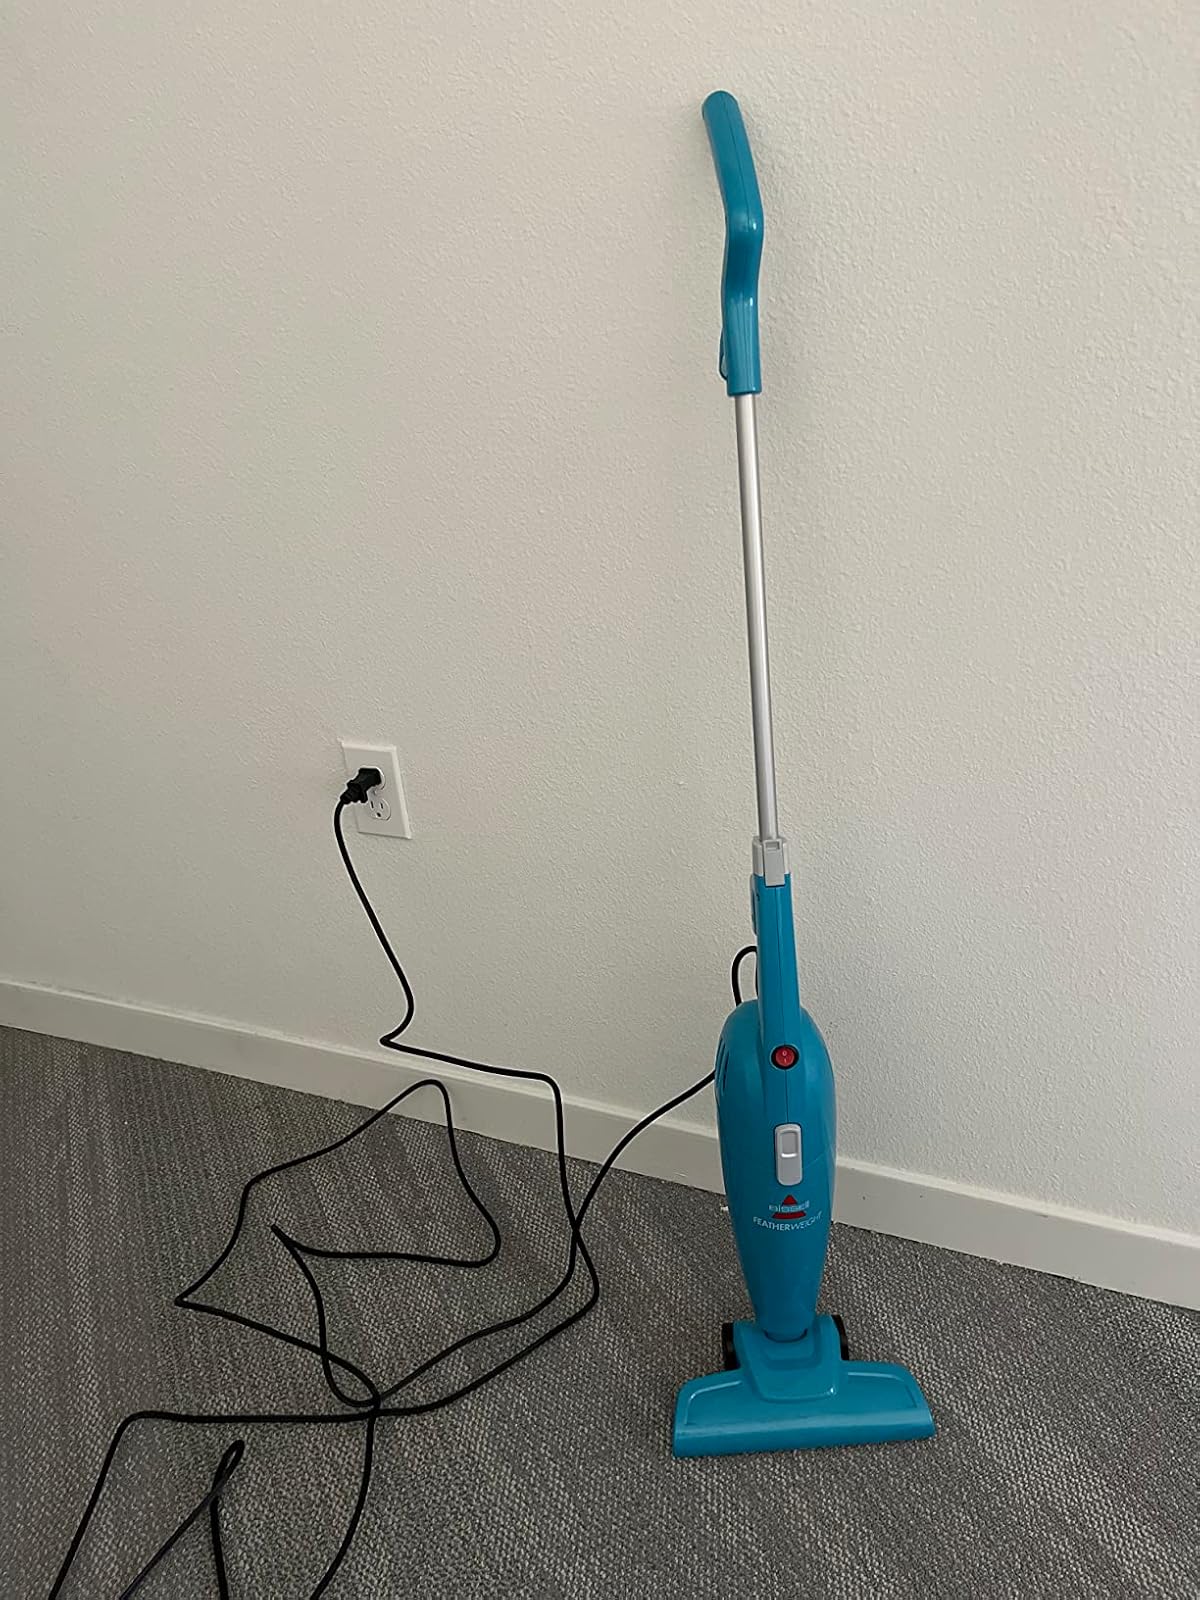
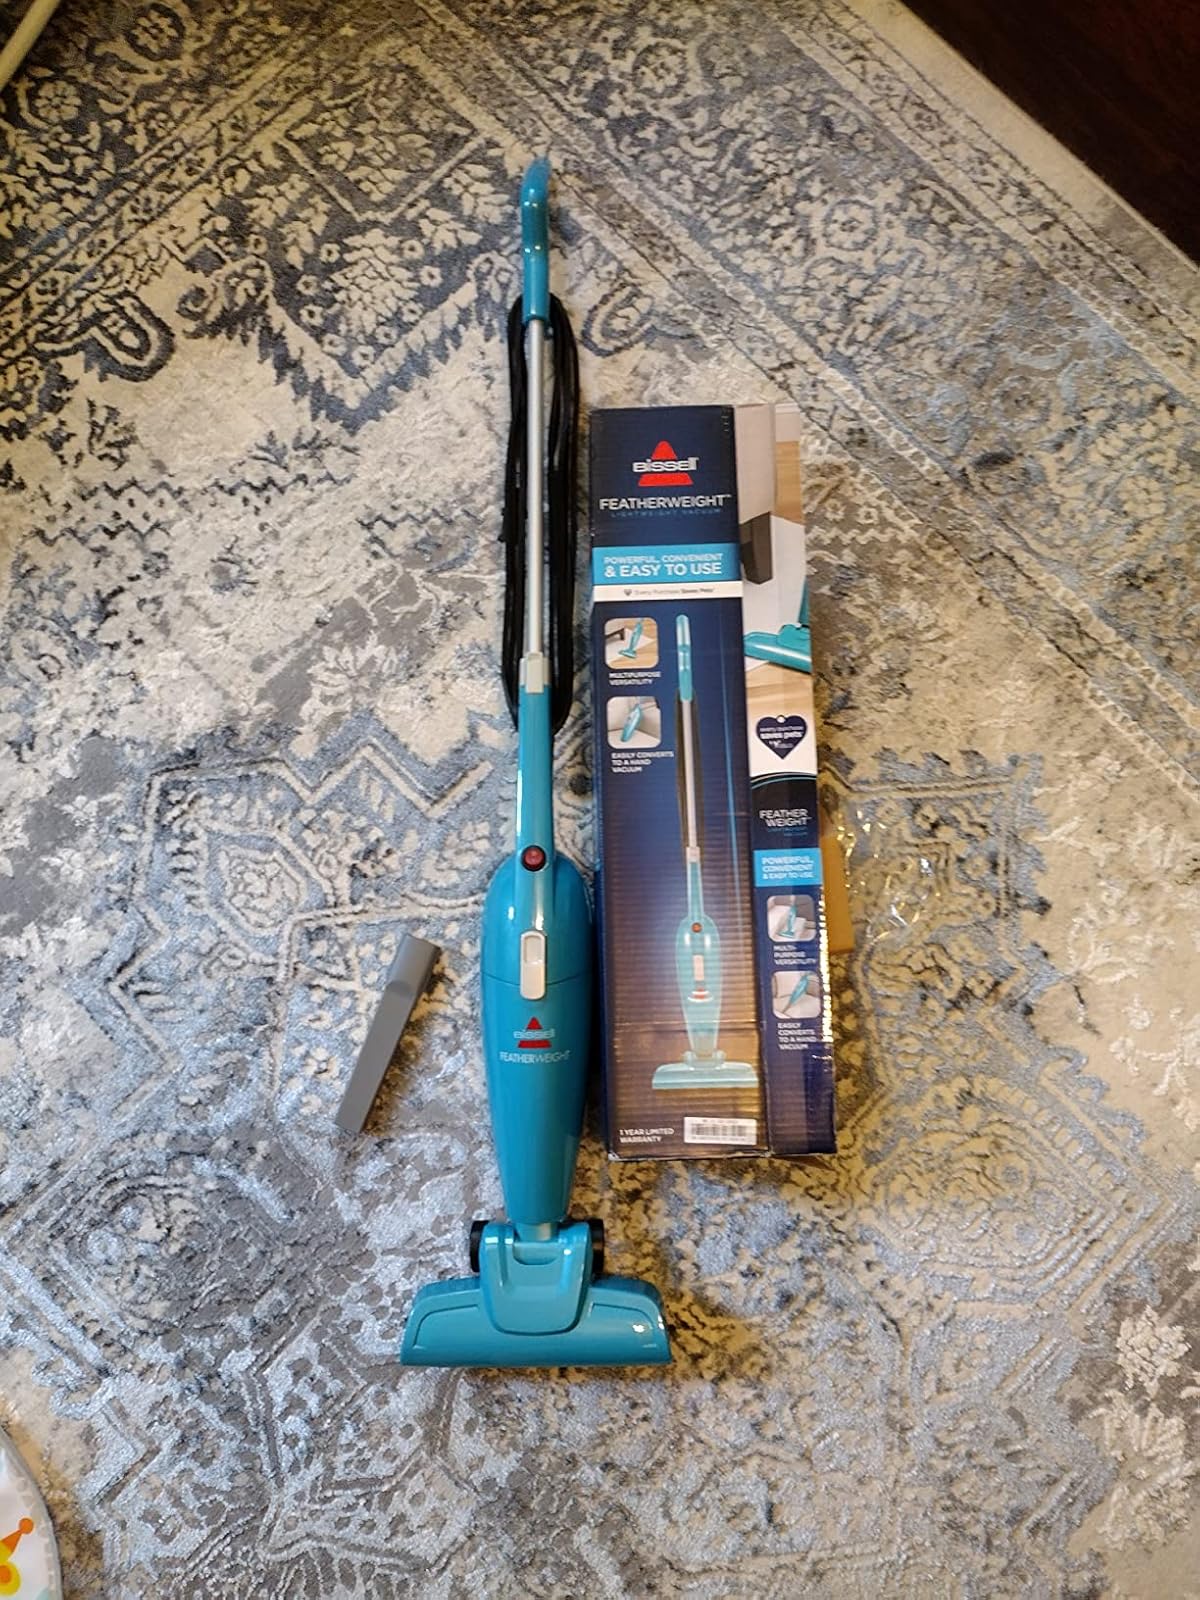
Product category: items_vacuum
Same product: yes